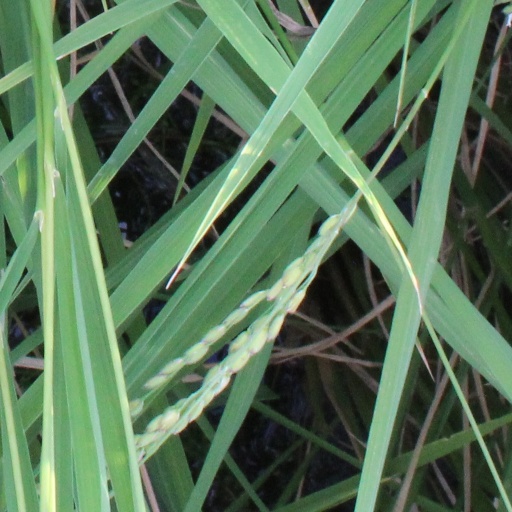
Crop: rice